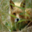
Label: fox